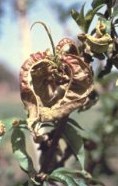
Plant: Peach
Disease: peach leaf curl